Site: brandenburg
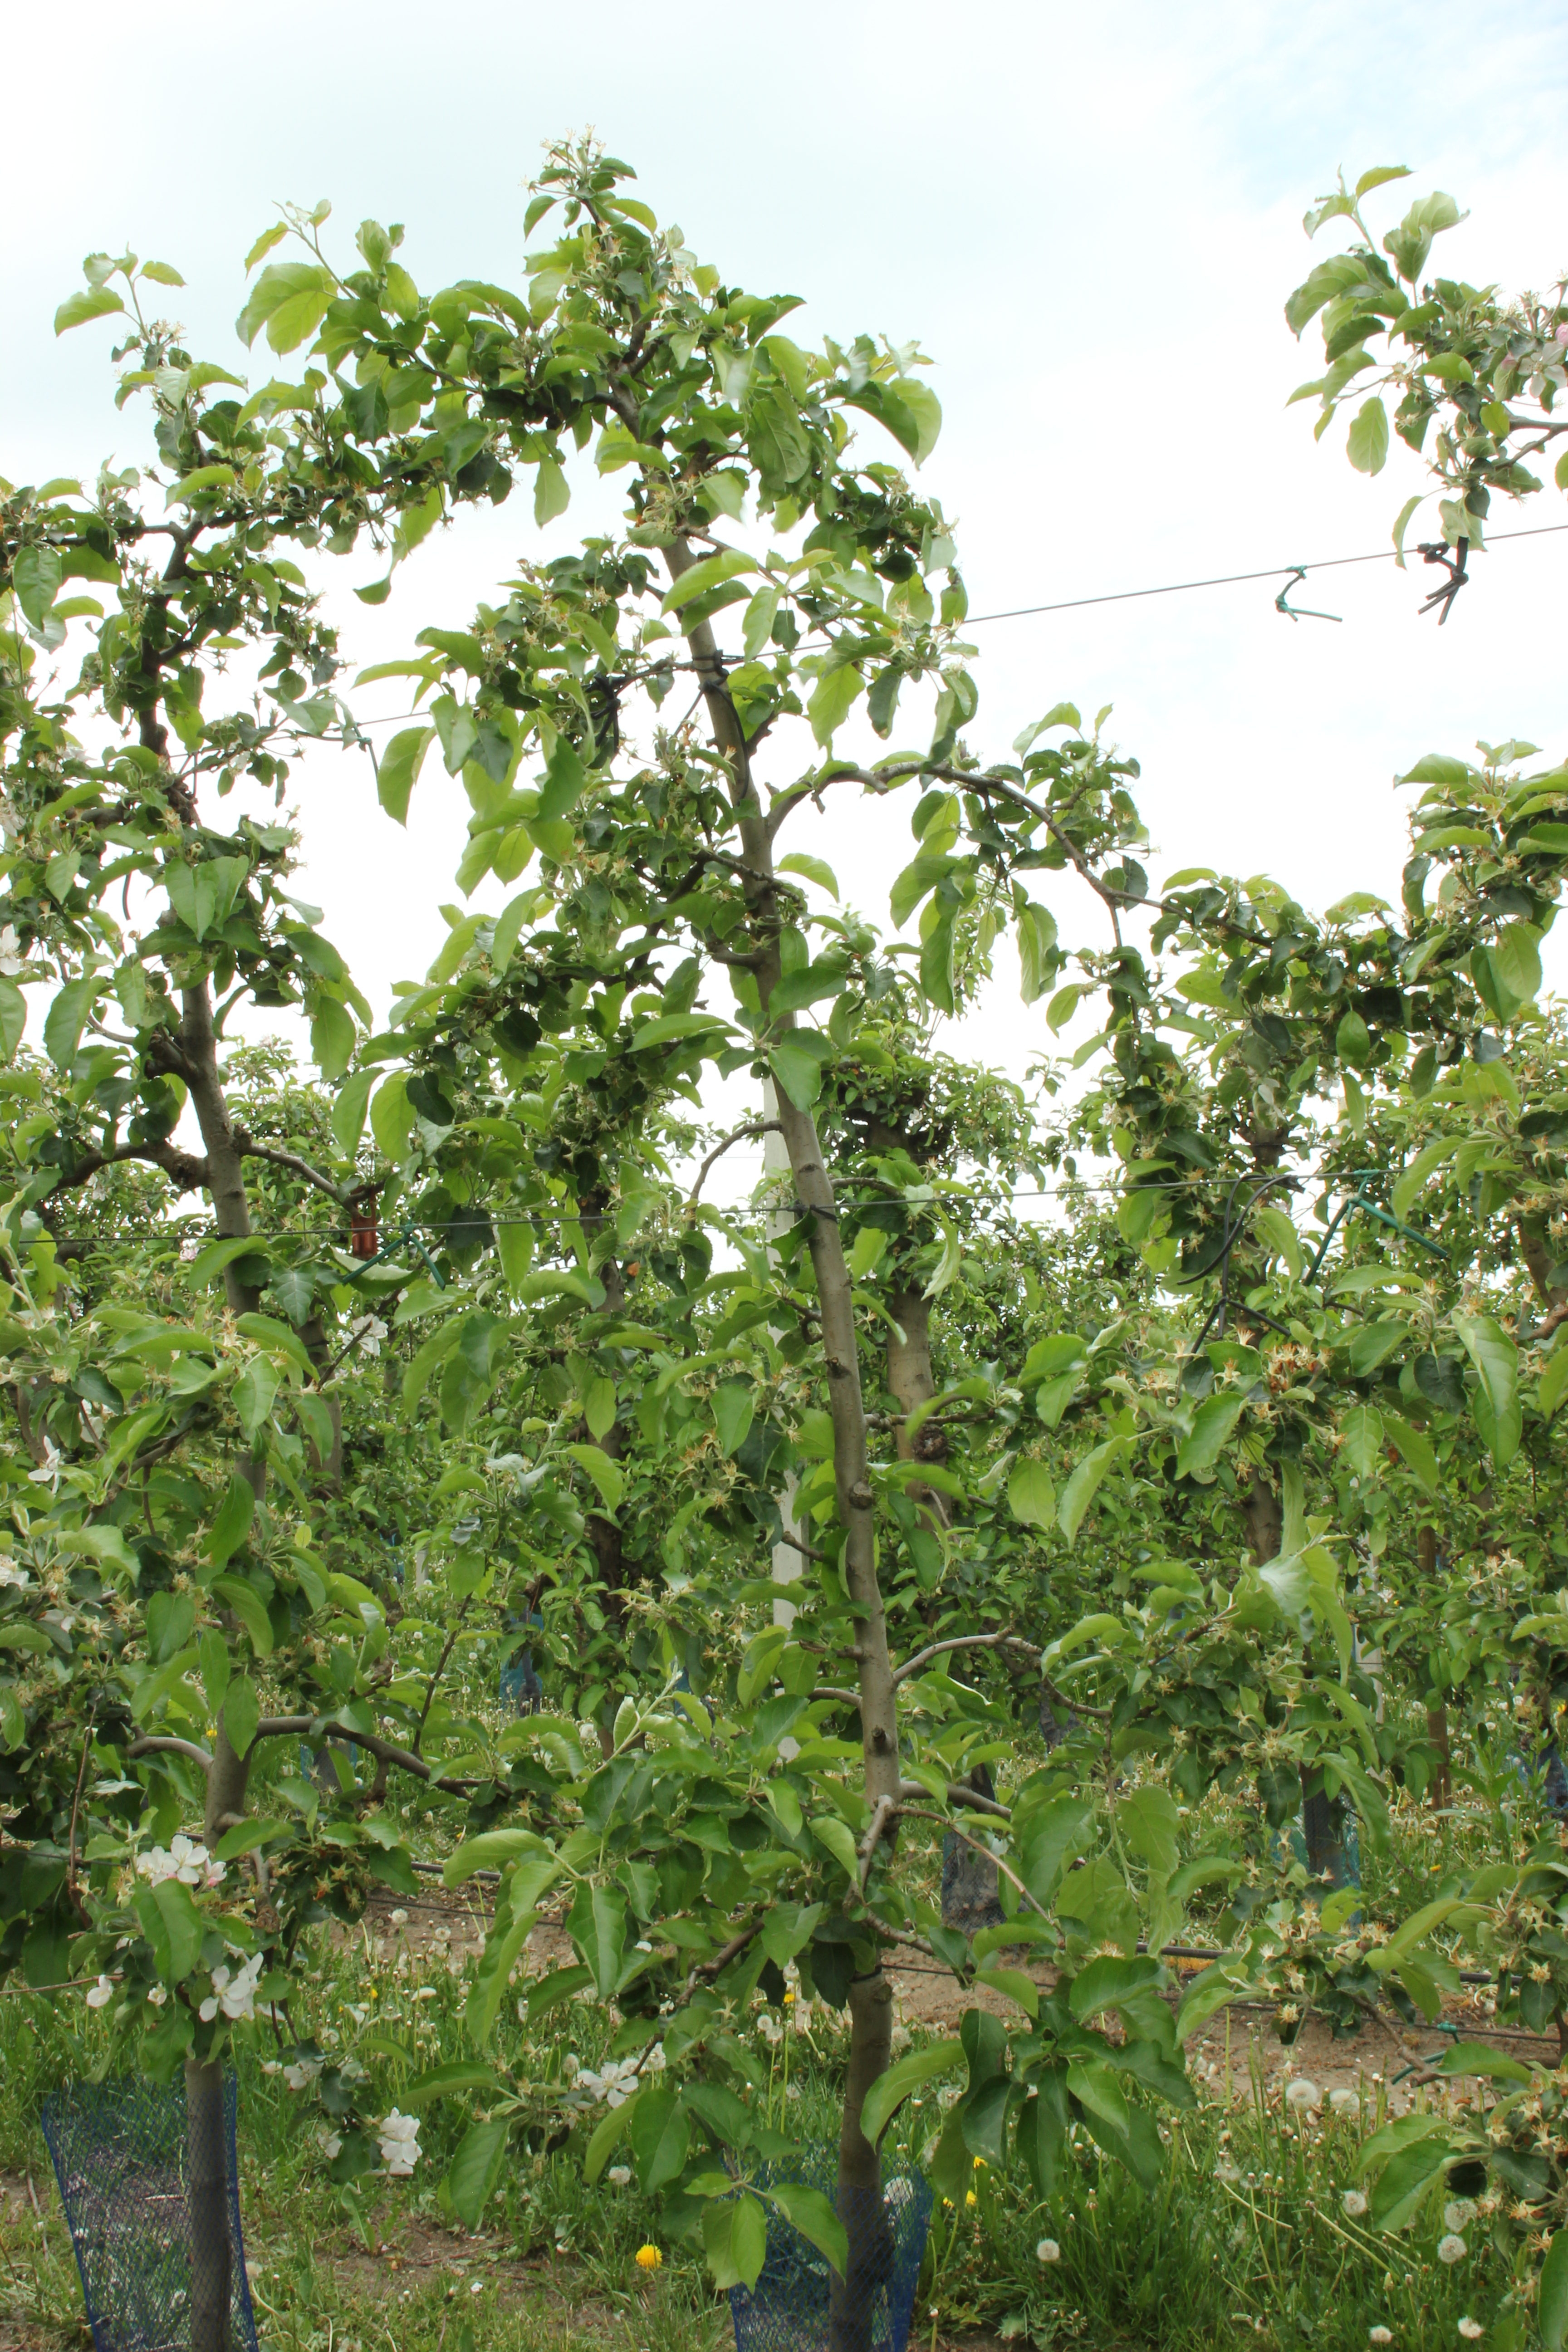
Growth stage (BBCH 67): Flowering